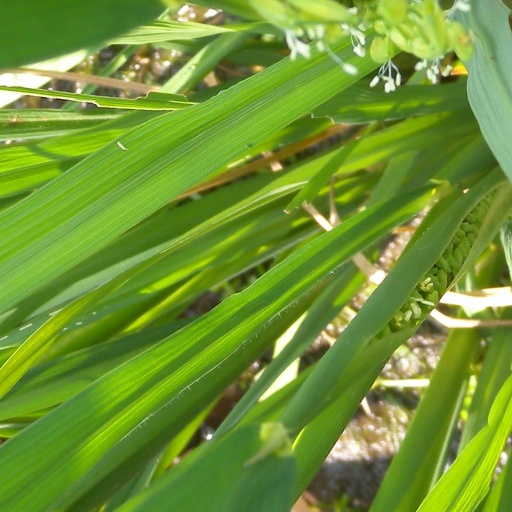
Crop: rice